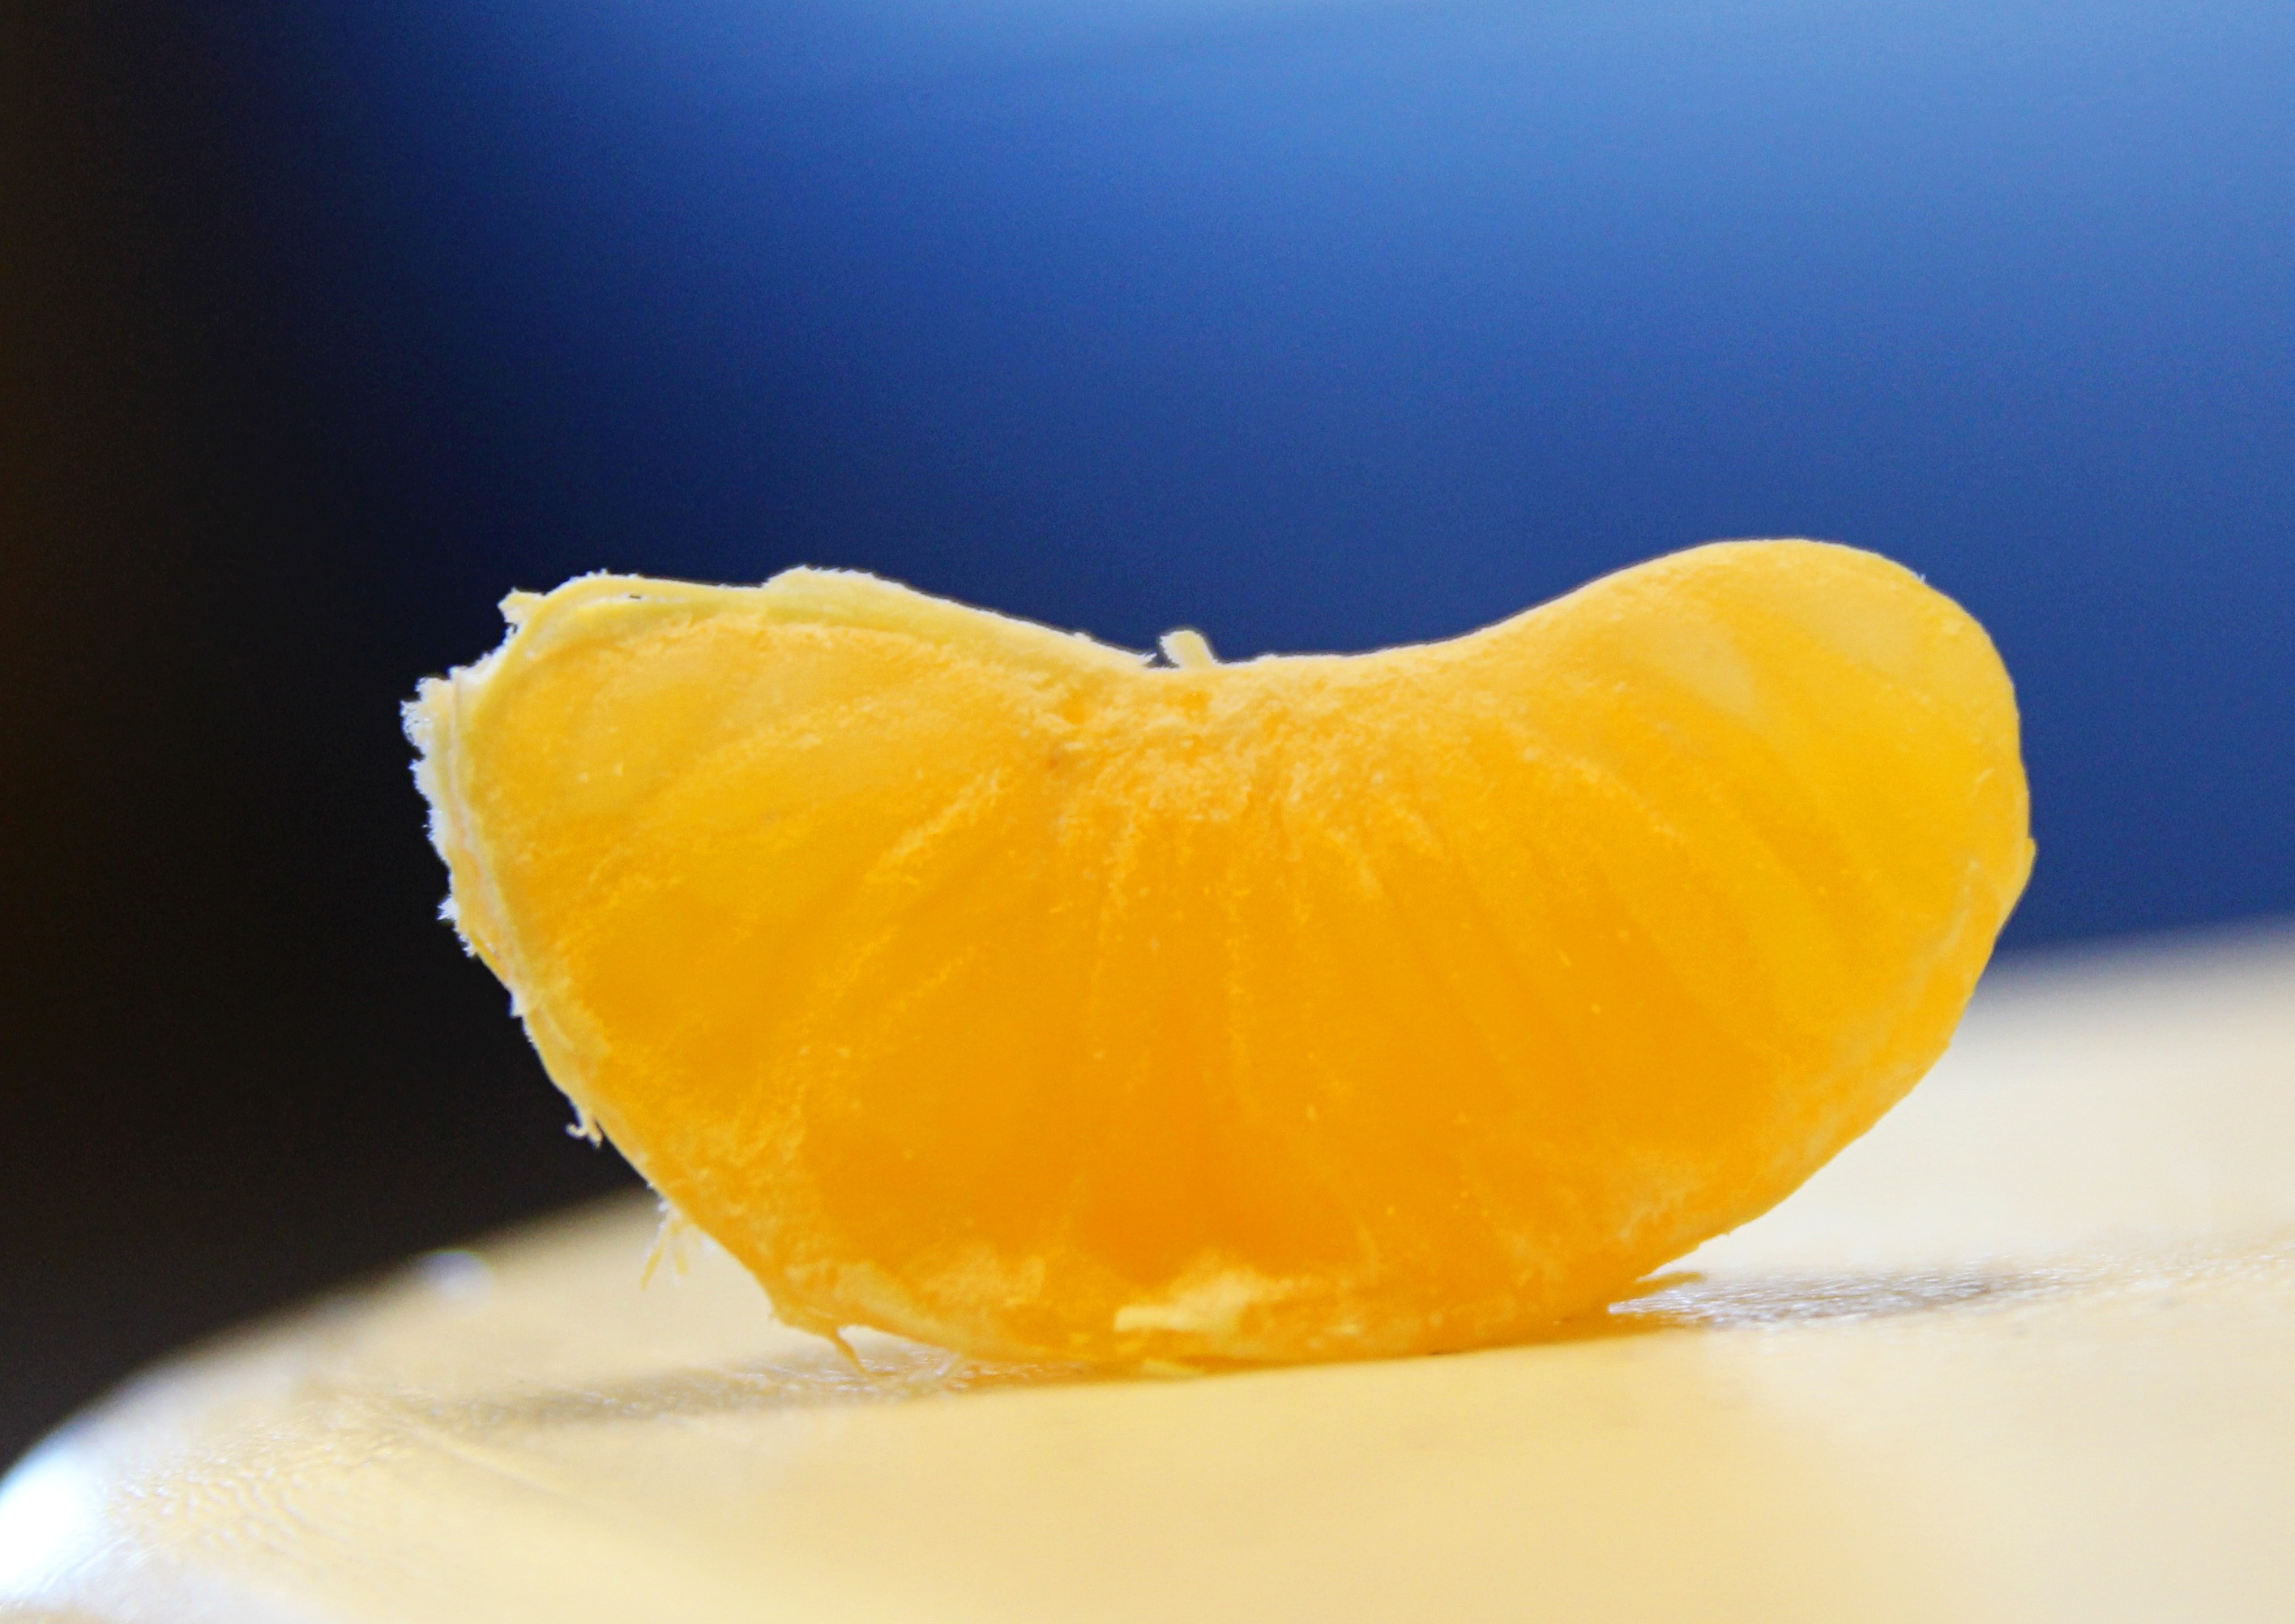
plant, fruit, flower, petal, orange, food, produce, yellow, citron, citrus, macro photography, flowering plant, gajo, land plant, cucumber gourd and melon family